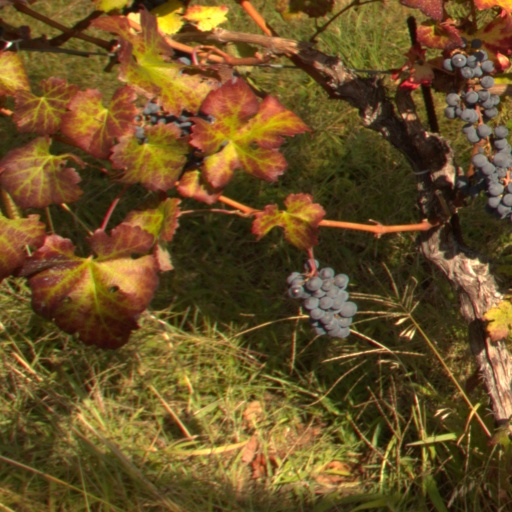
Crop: grape